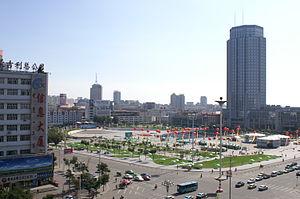
Place Xinhua (新华广场) à Hohhot. 中文: 呼和浩特市新华广场